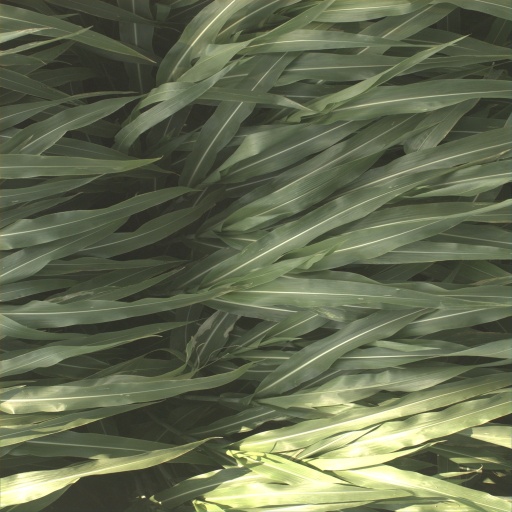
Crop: sorghum